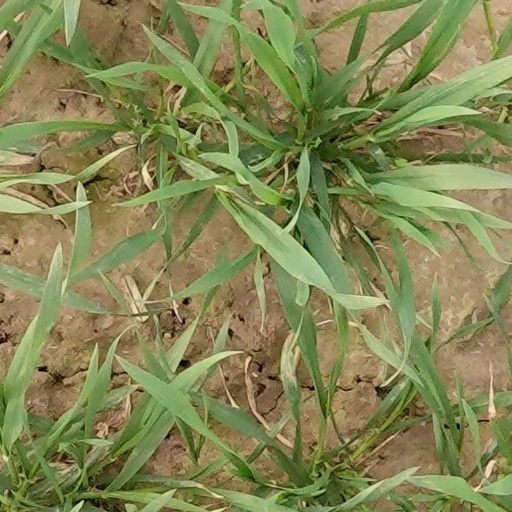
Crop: wheat